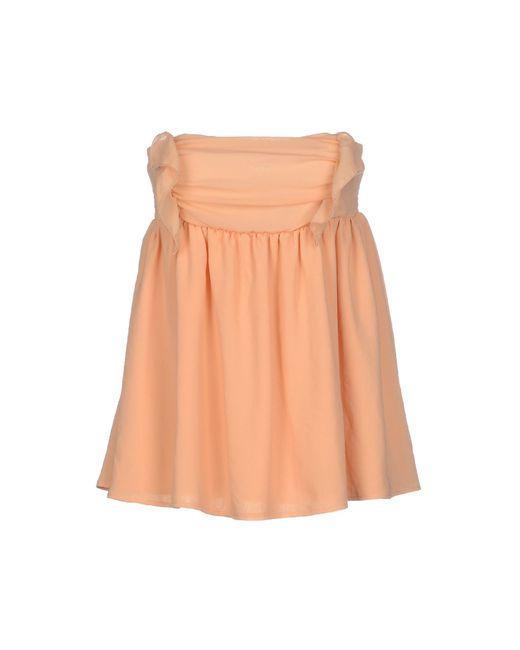
Oberteil, Baumwolle, Ausgehen, Pfirsich, weich, ohne Arme